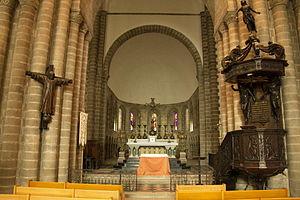
Abbatiale Sainte Croix de Quimperlé
L'abbaye Sainte-Croix est une ancienne abbaye bénédictine située dans la ville de Quimperlé, dans le département français du Finistère en région Bretagne.